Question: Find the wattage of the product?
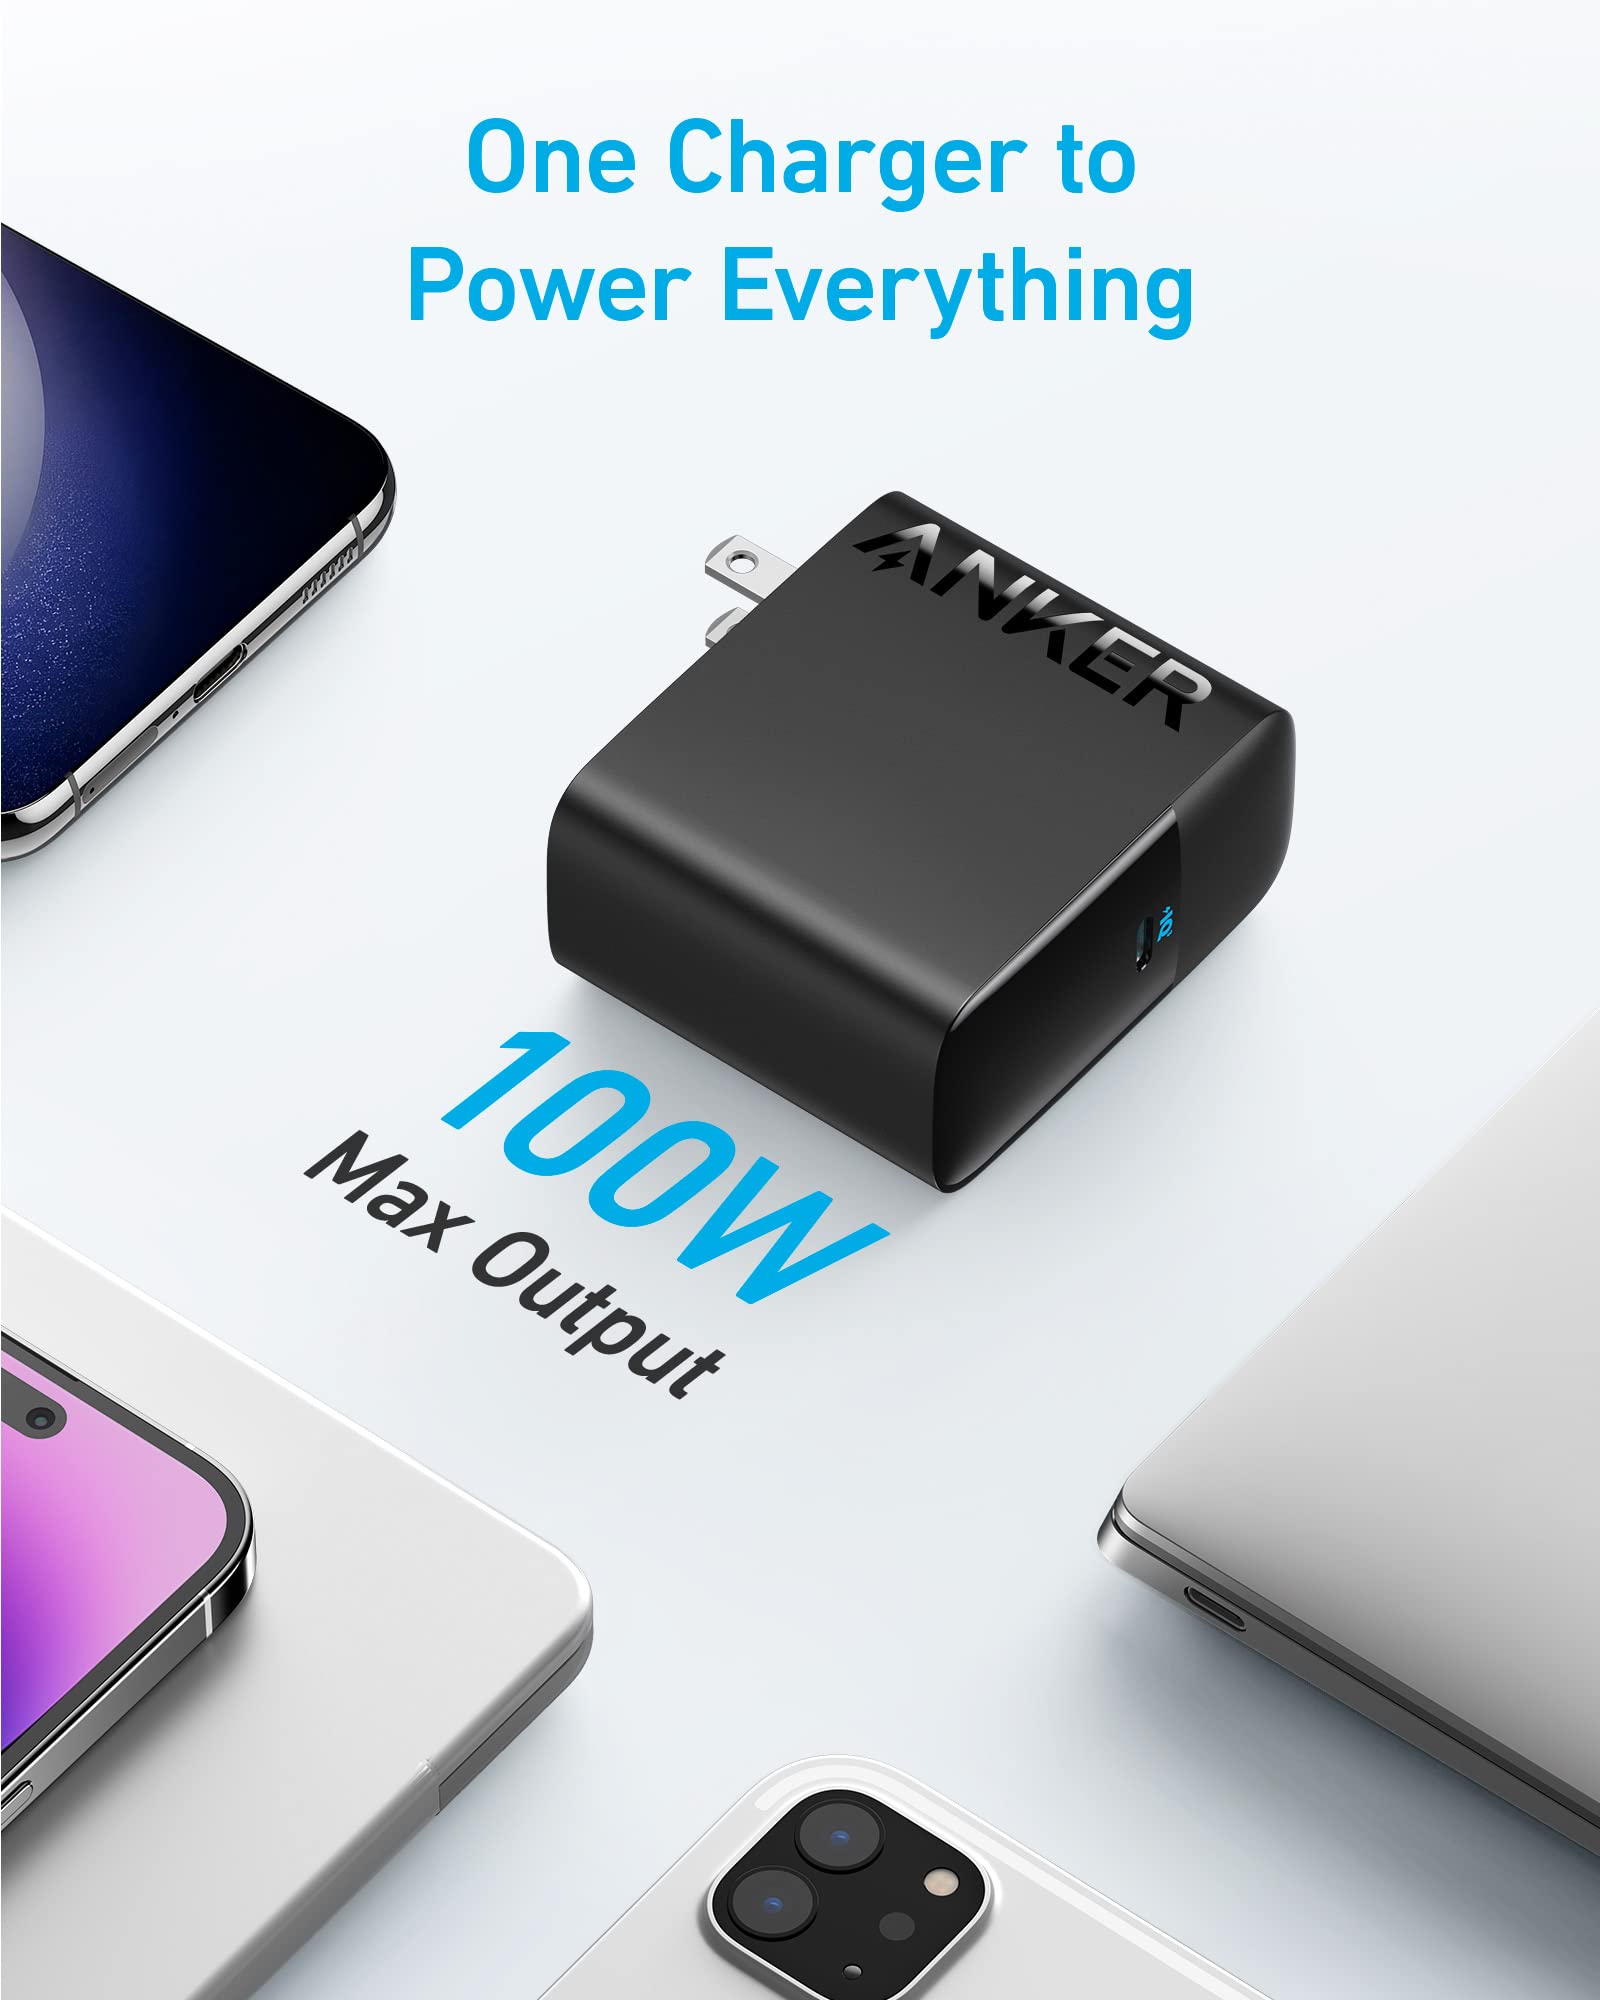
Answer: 100.0 watt